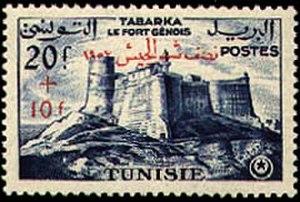
Fort de Tabarka - timbre tunisien - 1957 العربية: قلعة قليبية في طابع بريدي. 1957